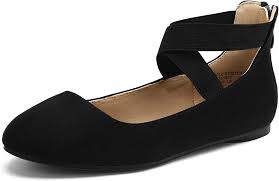
Label: Ballet Flat